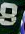
Number: 8